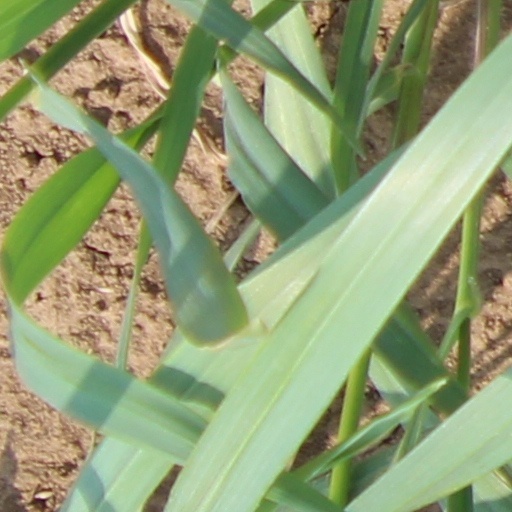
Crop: wheat